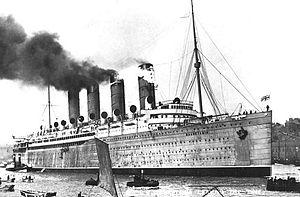
Le RMS Mauretania est un paquebot transatlantique britannique armé par la Cunard et construit par les chantiers Swan Hunter & Wigham Richardson à Wallsend. Lancé le 20 janvier 1906, il est alors l'un des paquebots les plus grands et les plus rapides du monde. Il remporte le Ruban bleu en 1907 et conserve son record pendant vingt-deux ans.